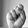
ASL letter: S